PZL.37 Łoś

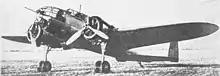
The second prototype PZL.37/II

Production of the Łoś commenced during the winter of 1936–1937. During 1938, the first 10 serial aircraft were manufactured, designated as PZL.37A; these were furnished with a single vertical stabilizer. The next 19 interim aircraft were constructed to the PZL.37A bis standard, having been outfitted with the newer twin tail configuration. All of these aircraft were powered by the British-developed Bristol Pegasus XII B radial engine, which was produced in Poland under licence.